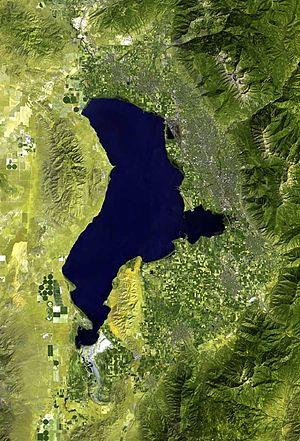
Le lac Utah avec une superficie de 392 km² est un des plus grands lacs naturels d'eau douce de l'ouest des États-Unis. C'est le plus grand lac issu du lac préhistorique Bonneville après le grand lac salé qu'il alimente via la rivière Jordan.